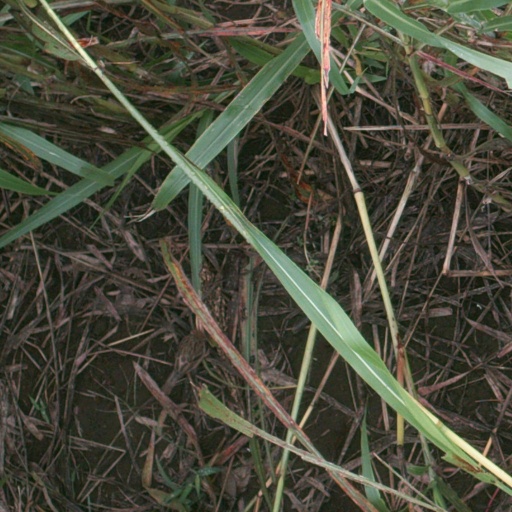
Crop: sorghum